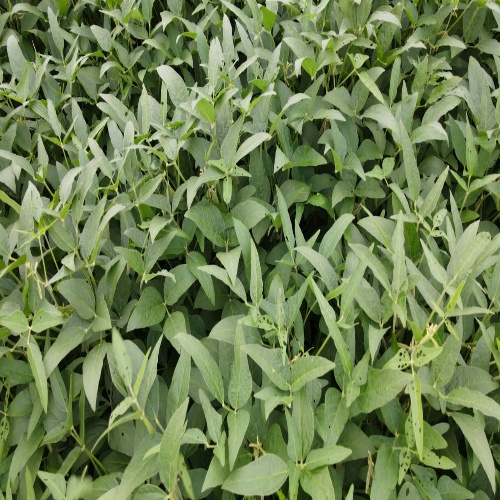
Label: Diabrotica_speciosa